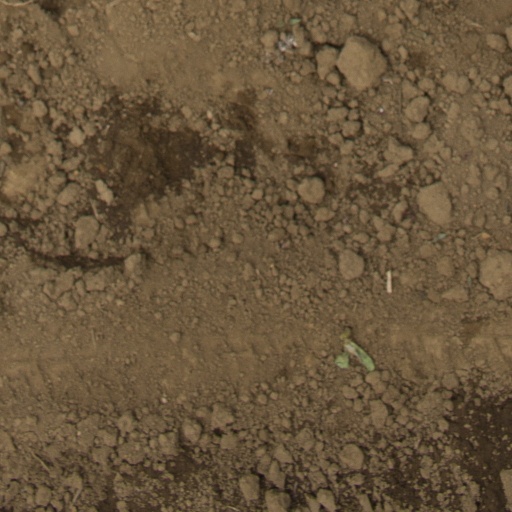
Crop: Jerusalem artichoke